USS Milwaukee (LCS-5)

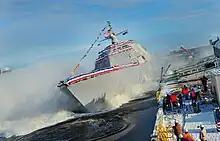
Launching of "Milwaukee" on 18 December 2013

She was laid down on 27 October 2011 at Marinette Marine, Marinette, Wisconsin; launched on 18 December 2013; sponsored by Mrs. Sylvia M. Panetta, wife of Secretary of Defense Leon E. Panetta; and commissioned on 21 November 2015.